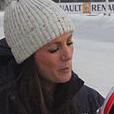
Age: 34